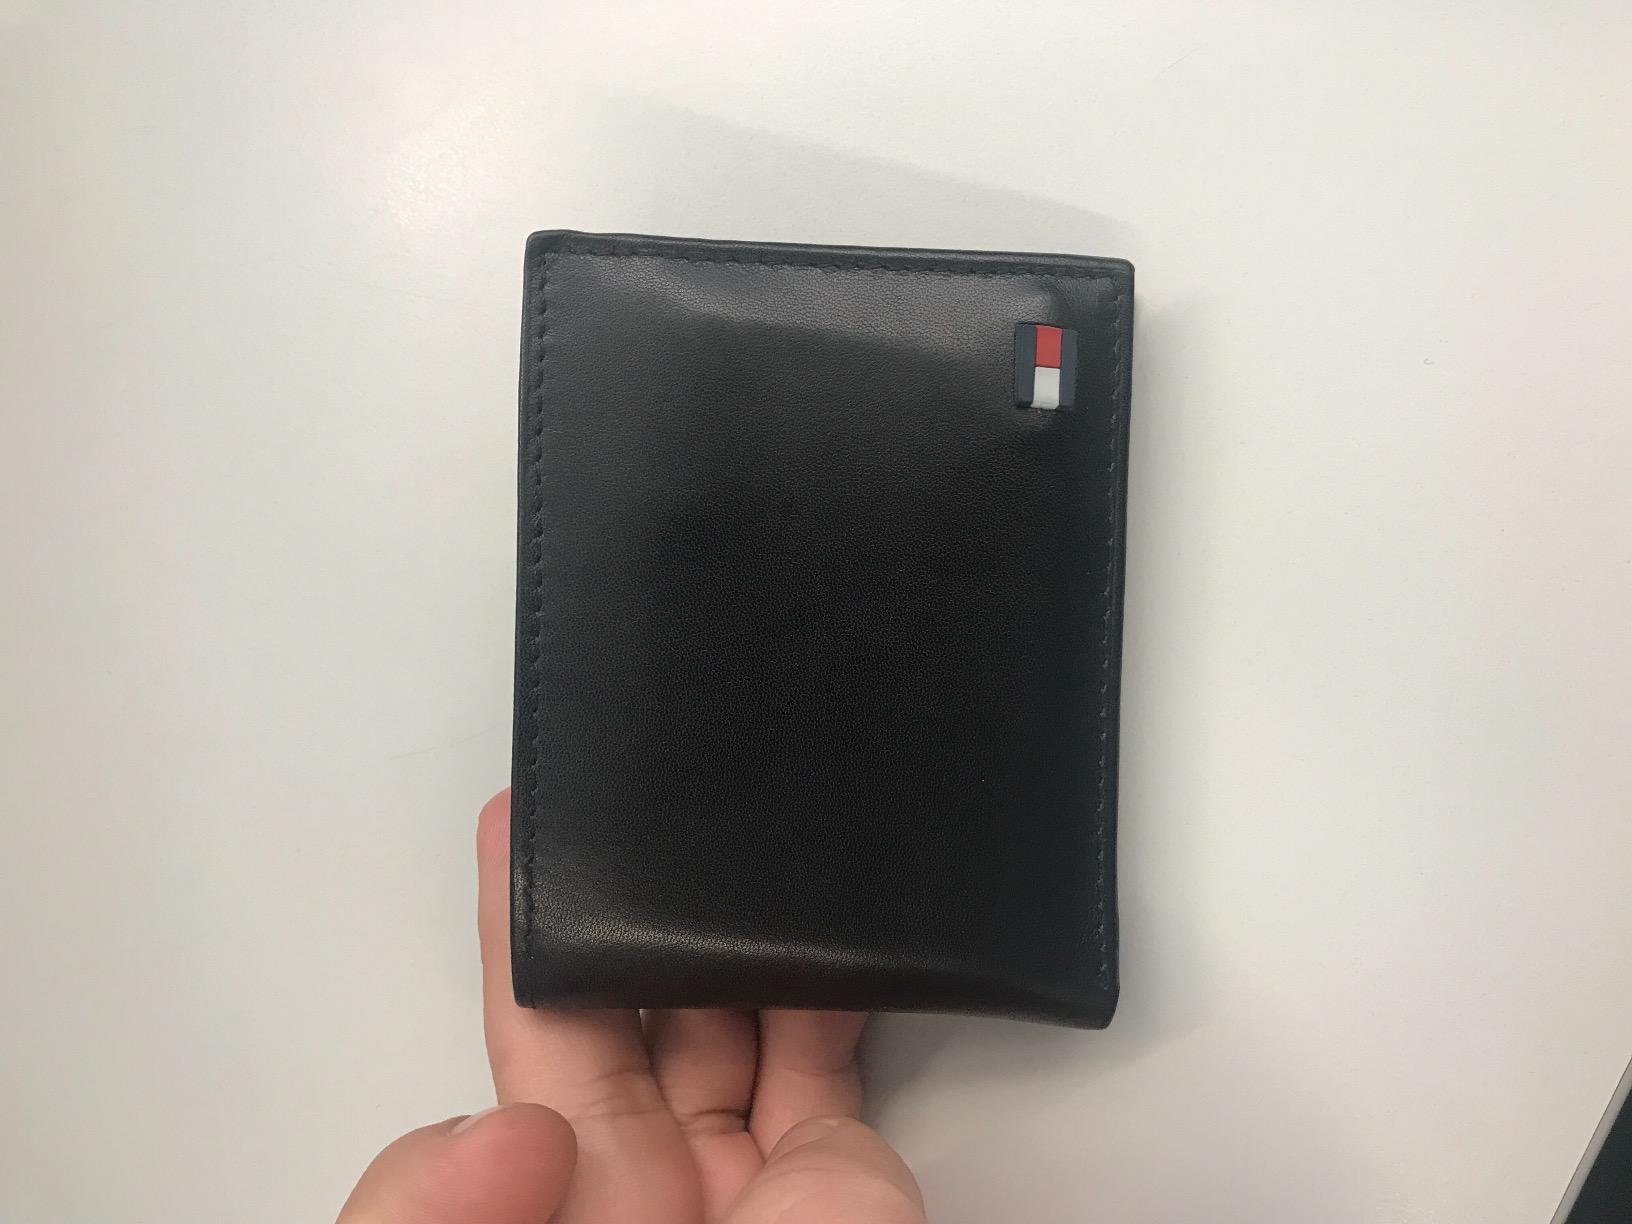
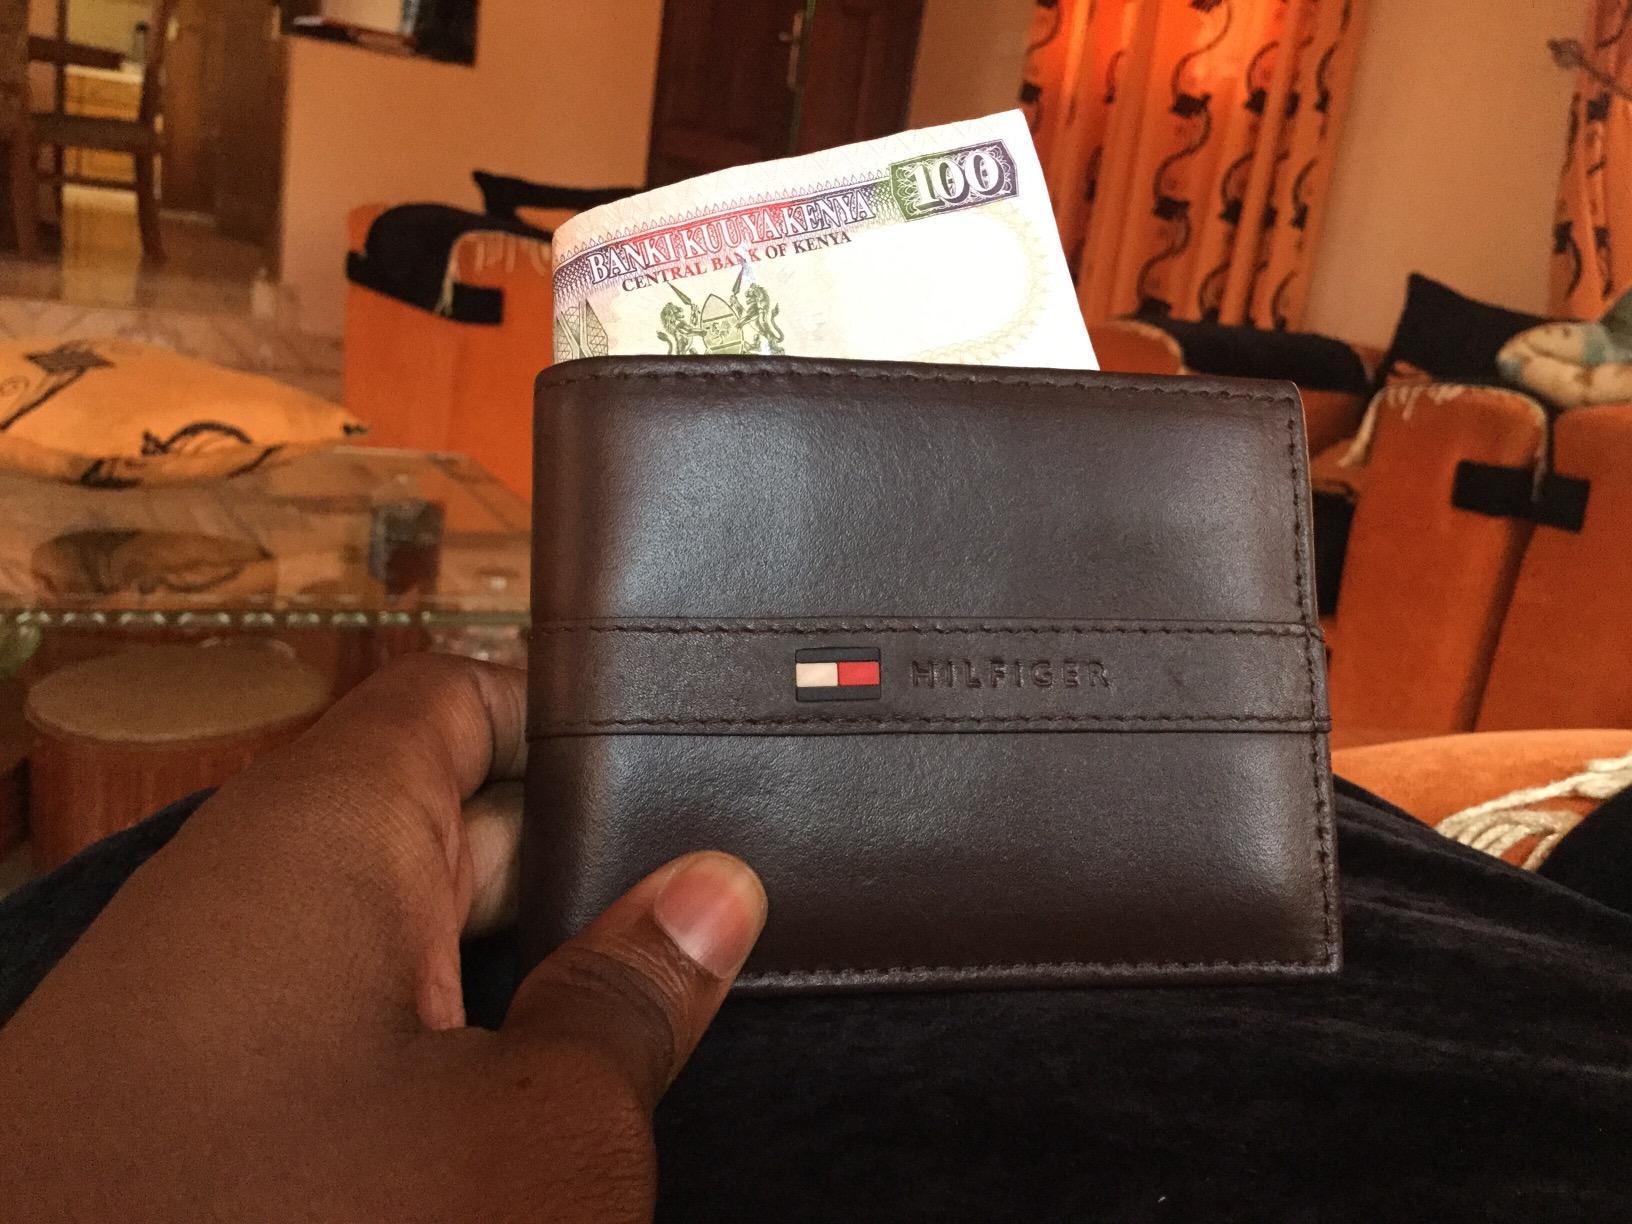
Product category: accessories_wallet
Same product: no